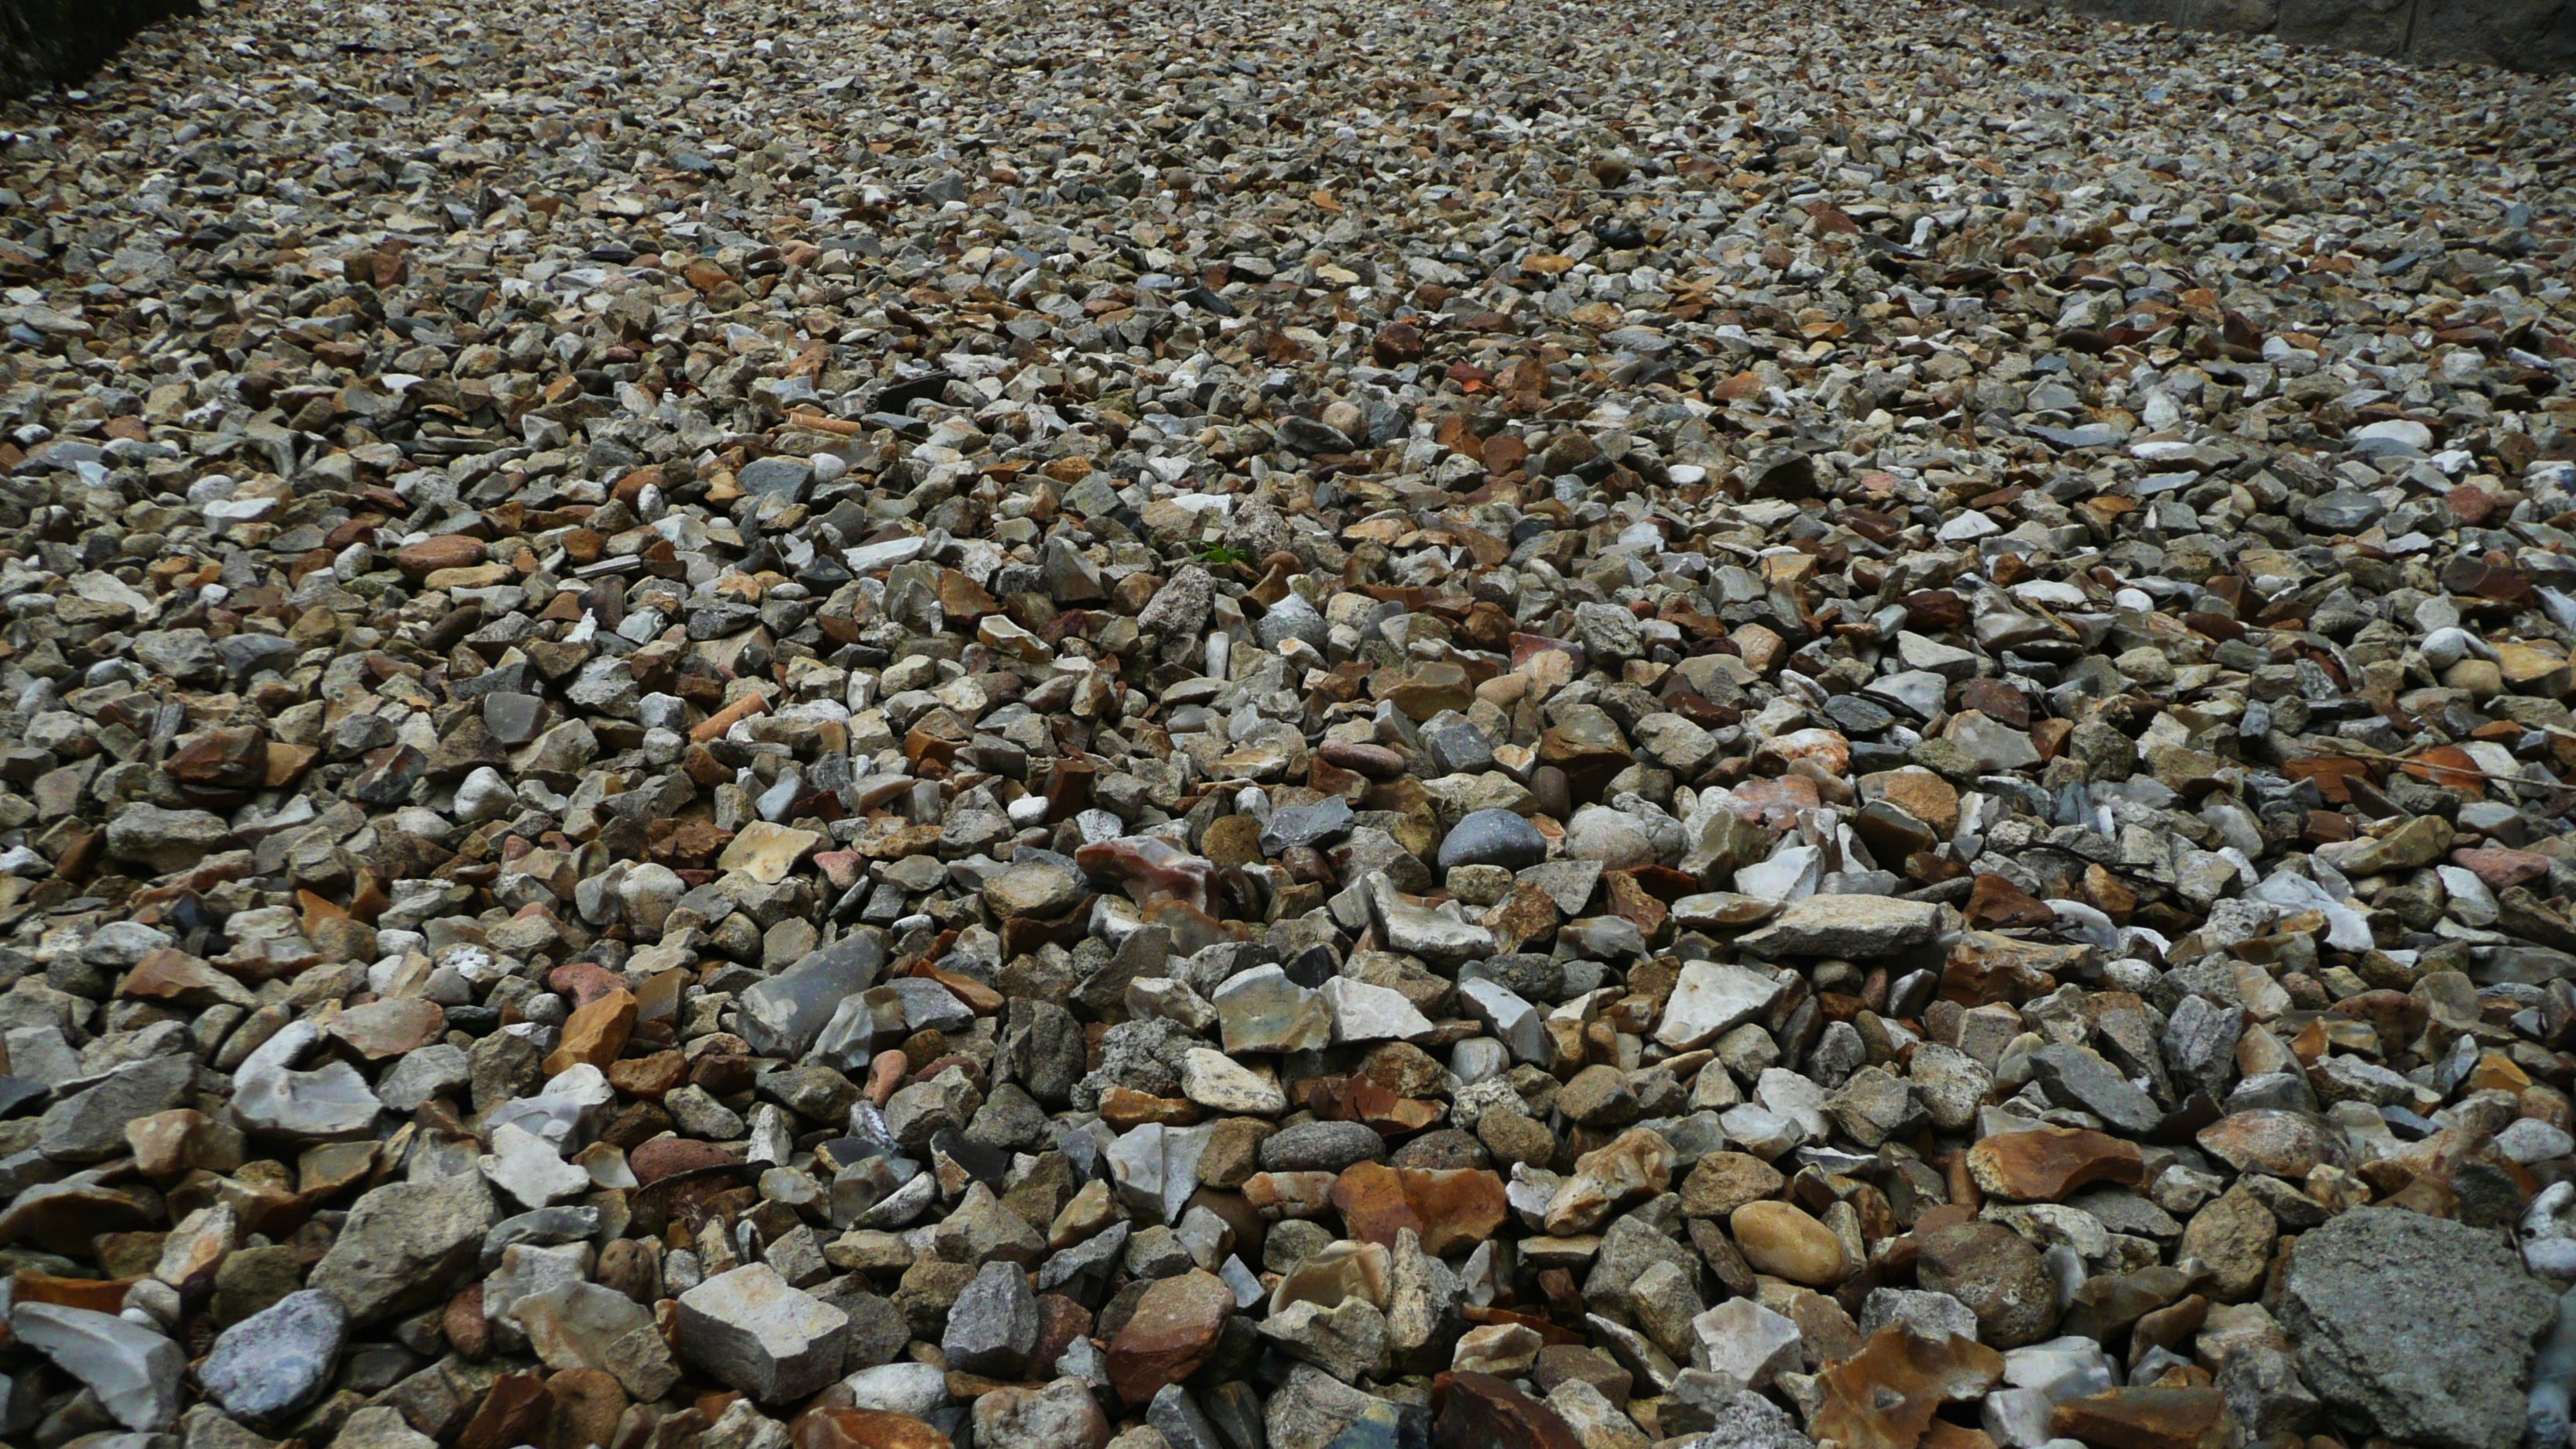
sand, rock, wood, road, cobblestone, asphalt, pebble, metal, soil, material, stones, rubble, geology, gravel, grit, ballast, road surface